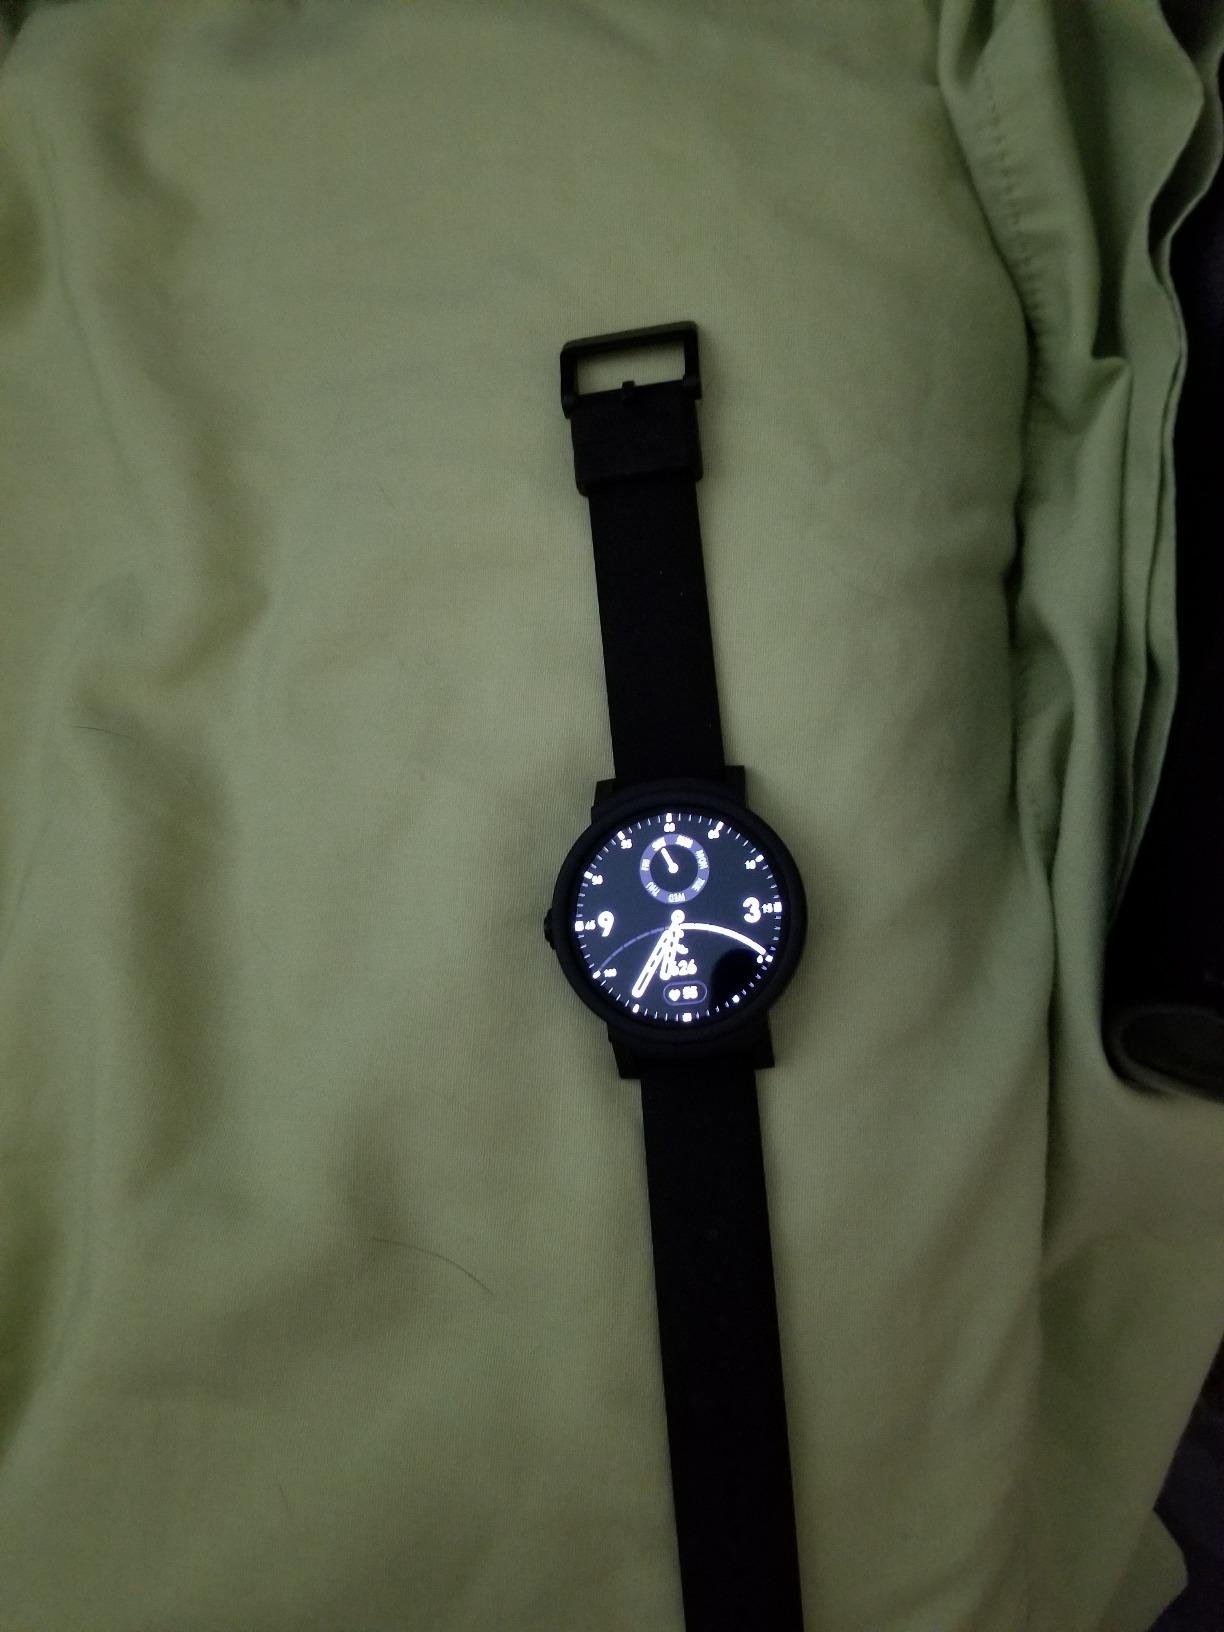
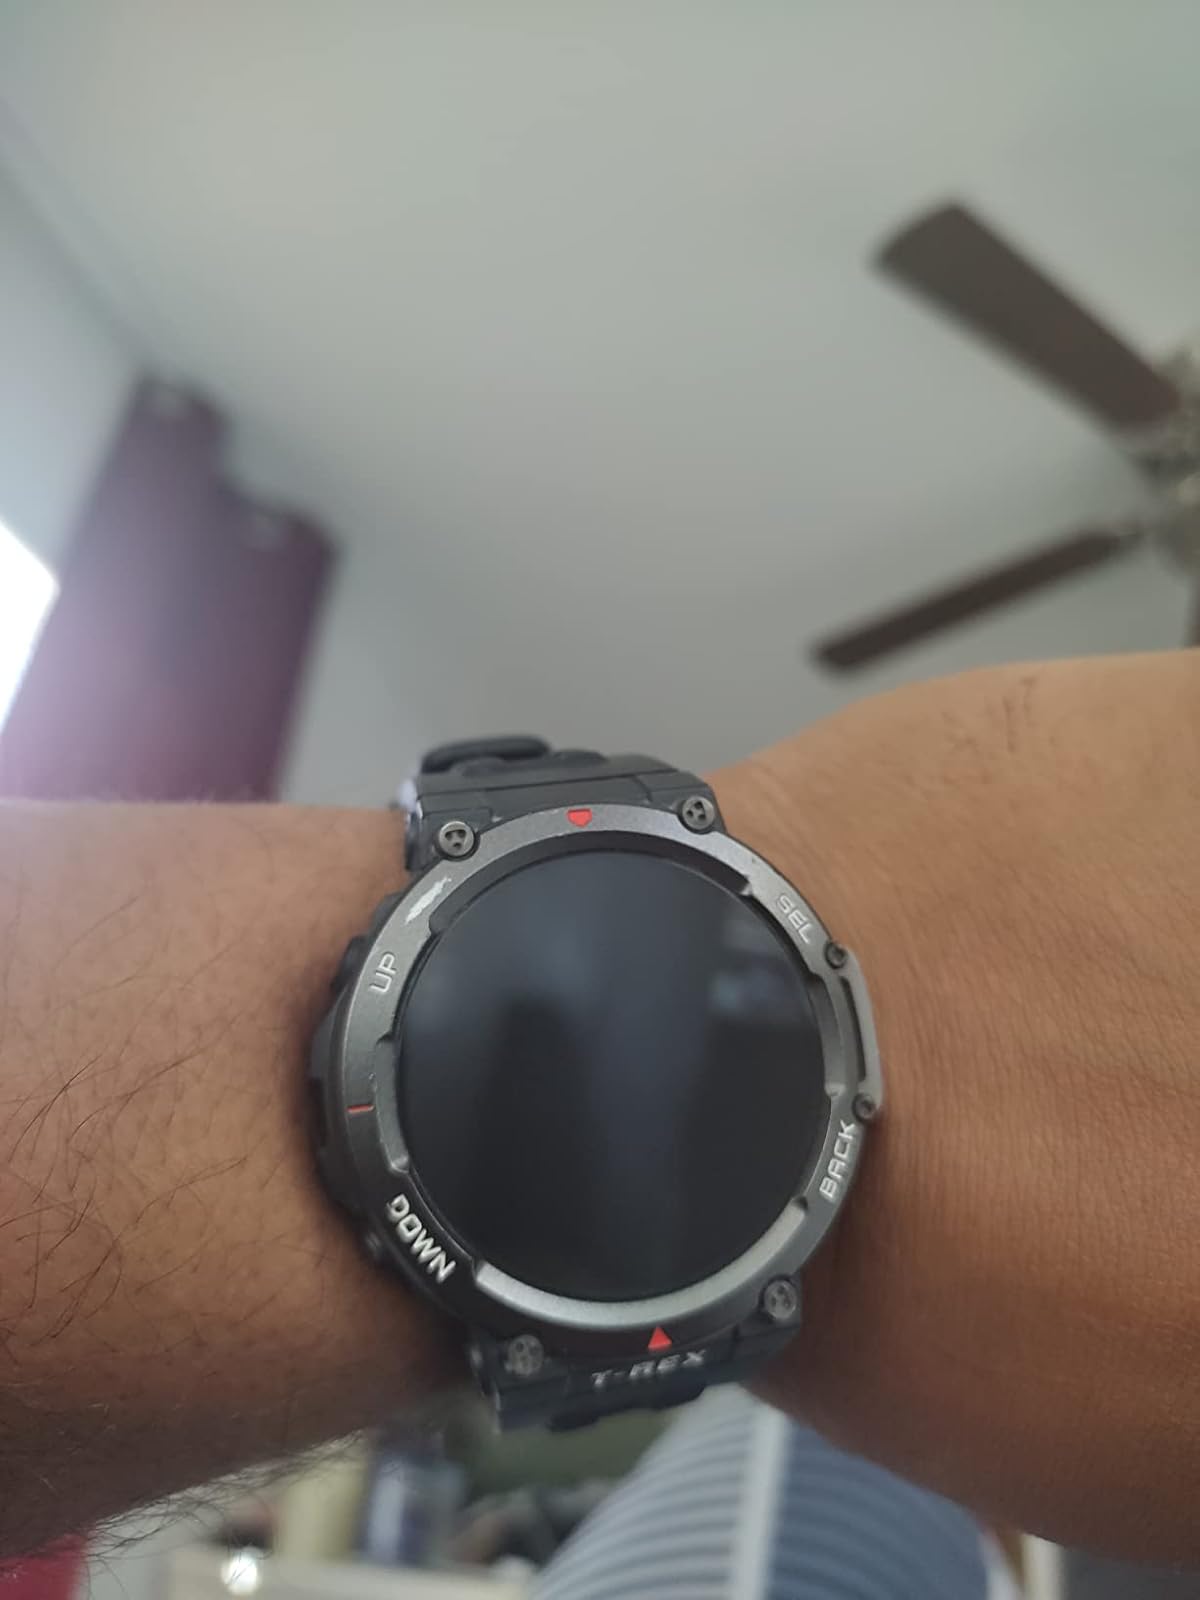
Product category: smartwatch
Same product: no